Miranda (moon)

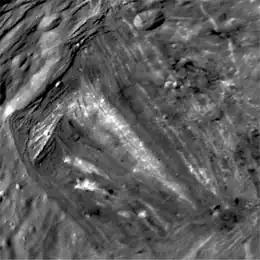
The Inverness Corona is characterized by its white central "chevron". The crater Alonso is visible in the upper right, as well as the cliffs of Argier Rupes in the upper left.

At 1.15 g/cm, Miranda is the least dense of Uranus's round satellites. That density suggests a composition of more than 60% water ice. Miranda's surface may be mostly water ice, though it is far rockier than its corresponding satellites in the Saturn system, indicating that heat from radioactive decay may have led to internal differentiation, allowing silicate rock and organic compounds to settle in its interior. Miranda is too small for any internal heat to have been retained over the age of the Solar System. Miranda is the least spherical of Uranus's satellites, with an equatorial diameter 3% wider than its polar diameter. Only water has been detected so far on Miranda's surface, though it has been speculated that methane, ammonia, carbon monoxide or nitrogen may also exist at 3% concentrations. These bulk properties are similar to Saturn's moon Mimas, though Mimas is smaller, less dense, and more oblate. A study published in 2024 suggests that Miranda might have had a liquid ocean of about 100 km thickness beneath the surface within the last 100-500 million years. Some studies argue that Miranda may still possess a subsurface ocean.